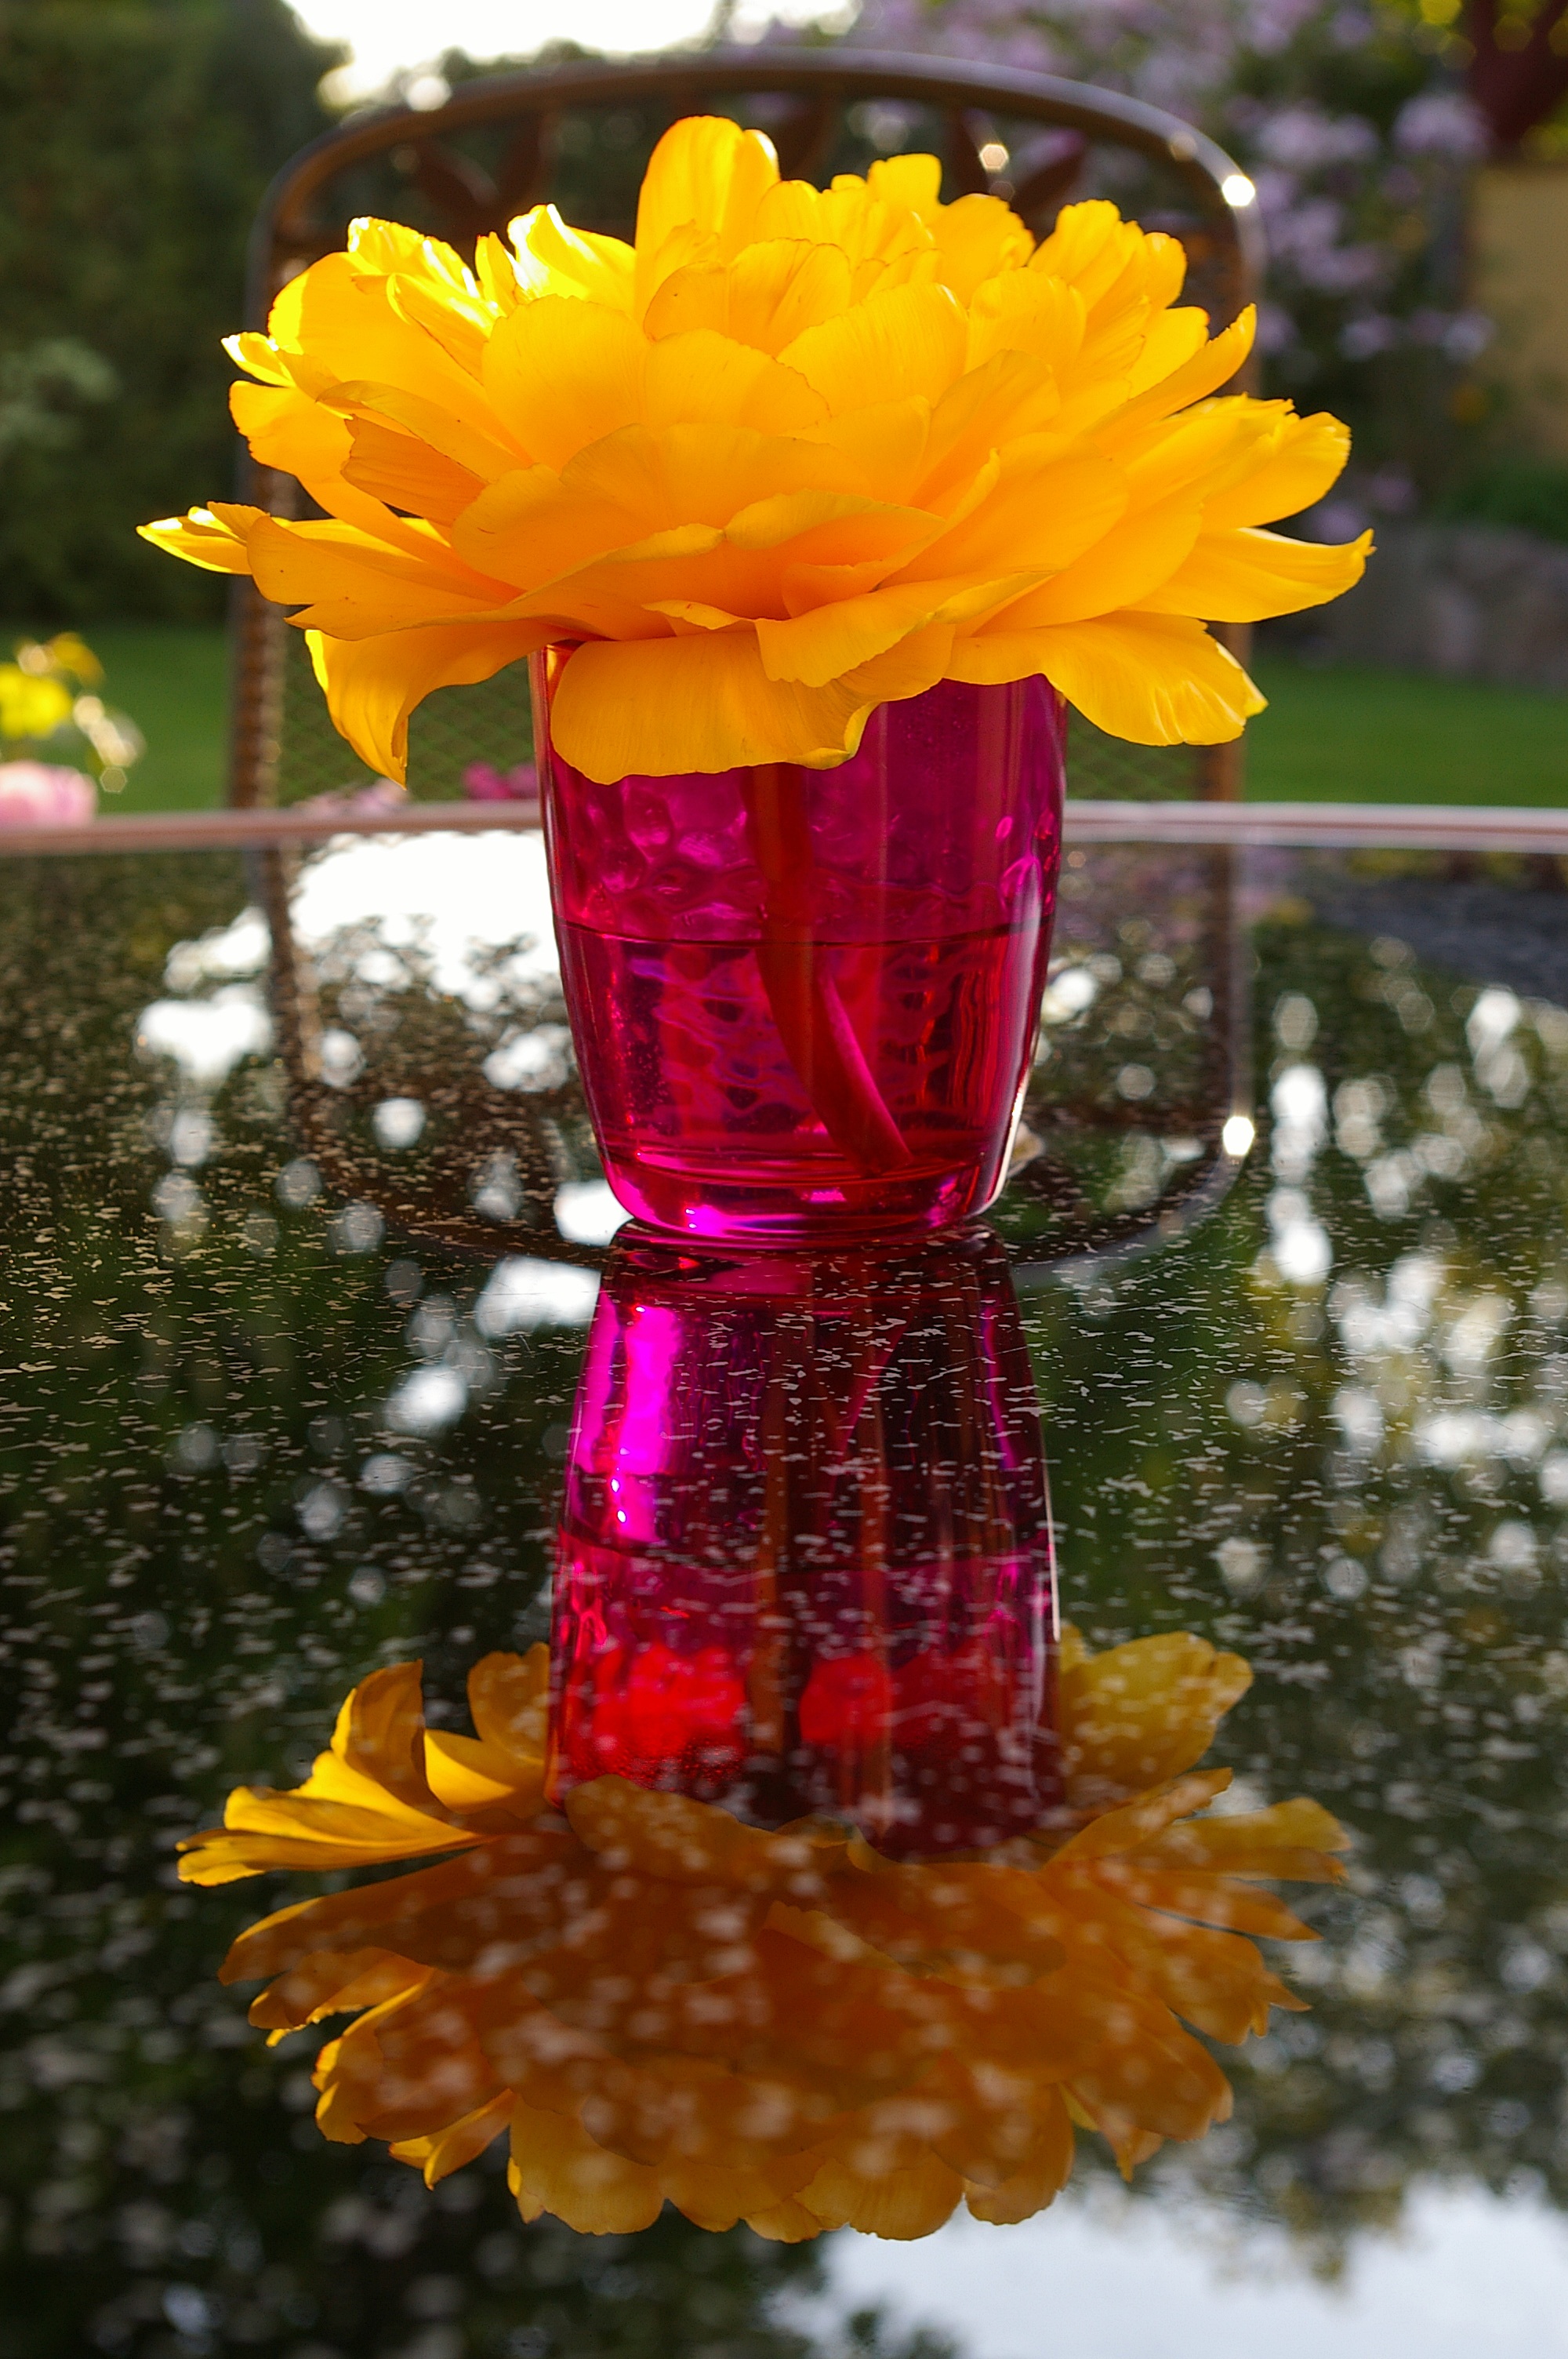
nature, blossom, plant, flower, petal, bloom, floral, tulip, vase, spring, red, color, autumn, yellow, garden, pink, flora, flowers, petals, beautiful, exotic, floristry, spring flower, exot, mirroring, blossomed, inflorescence, flowering plant, daisy family, flower bouquet, yellow tumor, elegant bloom, land plant